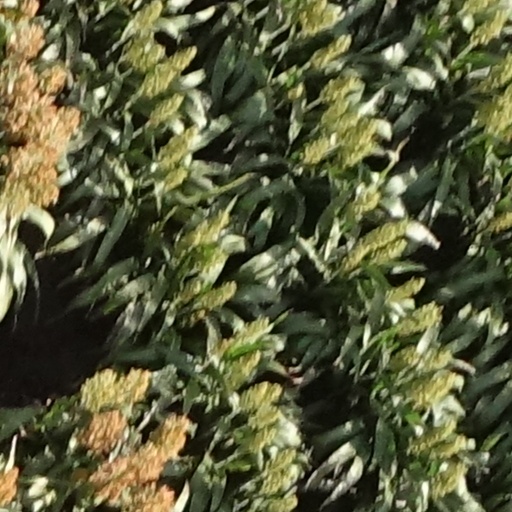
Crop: sorghum